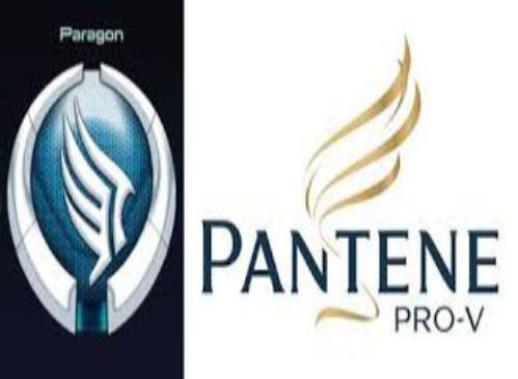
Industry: Necessities